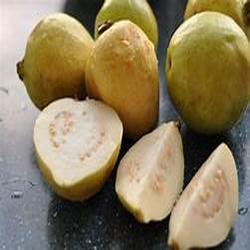
Label: Guava